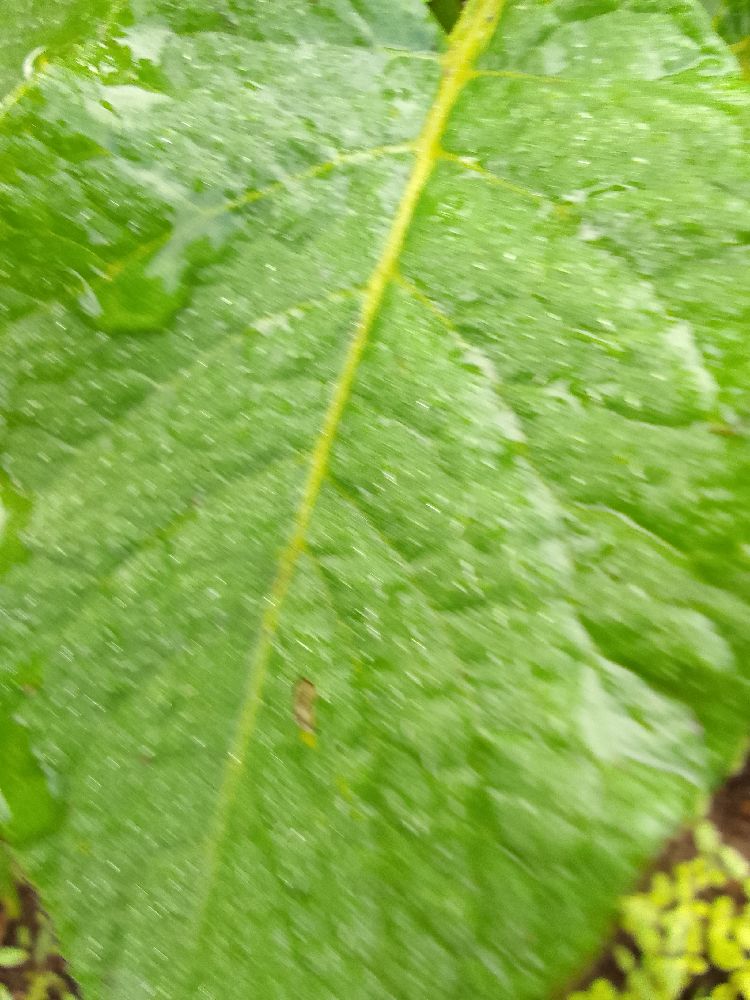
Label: Healthy